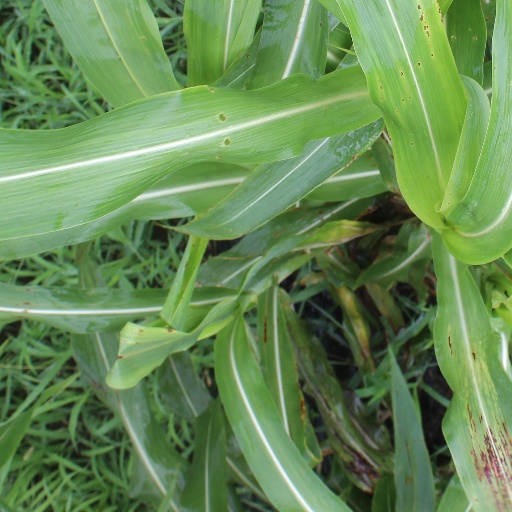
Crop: sorghum